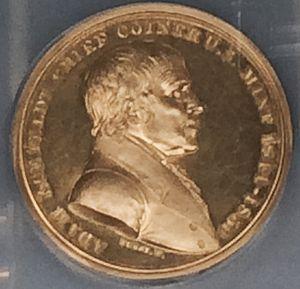
John Adam Eckfeldt est un ouvrier et un fonctionnaire des premiers temps de la Monnaie des États-Unis. Philadelphien de longue date, Eckfeldt est le deuxième chef monnayeur de la Monnaie, de 1814 à 1839.